Non-aligned Scouting and Scout-like organisations

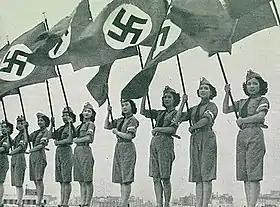
Japanese young ladies stage show for Hitlerjugend in 1938

Scouts have been banned in certain nations and remains banned in some of them. Some countries that have banned Scouts replaced it with youth organisations that are not considered part of the Scout Movement. The Soviet Union banned Scouts in 1922, creating a separate Young Pioneer organization of the Soviet Union, which gave birth to the Pioneer Movement. It still exists in some fashion in the People's Republic of China, Cuba, North Korea and Vietnam and has been turned into a nationalist movement in Tajikistan-the King Somoni Inheritance. There are no externally recognised Scout organisations in Cuba, North Korea, Laos, and the People's Republic of China (except Hong Kong and Macau, which each have a Scout organisation).